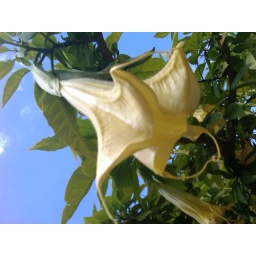
Huge yellow bell flowers in Union Square